Alice Bacon, Baroness Bacon

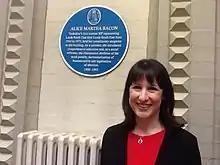
Alice Bacon Blue Plaque at Leeds Corn Exchange, unveiled by her biographer Rachel Reeves MP (right)

Since 2018 the University of Leeds holds an annual Alice Bacon Lecture to celebrate pioneering and strong women. These have been given by Harriet Harman (2018), Baroness Hale of Richmond (2019), (2020 not given due to the COVID-19 pandemic), Baroness Doreen Lawrence (2021), Mary Beard (2022), Dame Sharon White (2023). The lecture was set up and hosted by a collaboration of Rachel Reeves and the University's Centre for Democratic Politics (previously School of Politics and International Studies).